Nelson S. Román

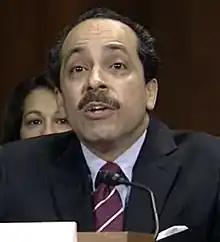
Román in 2013

Nelson Stephen Román (born July 29, 1960) is a United States district judge of the United States District Court for the Southern District of New York.